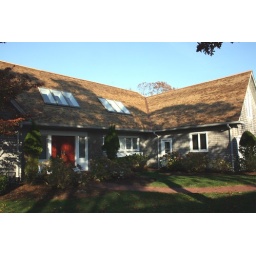
Red Cedar roof in Chatham MA done with Pressure-treated red cedar shingles - October 2009